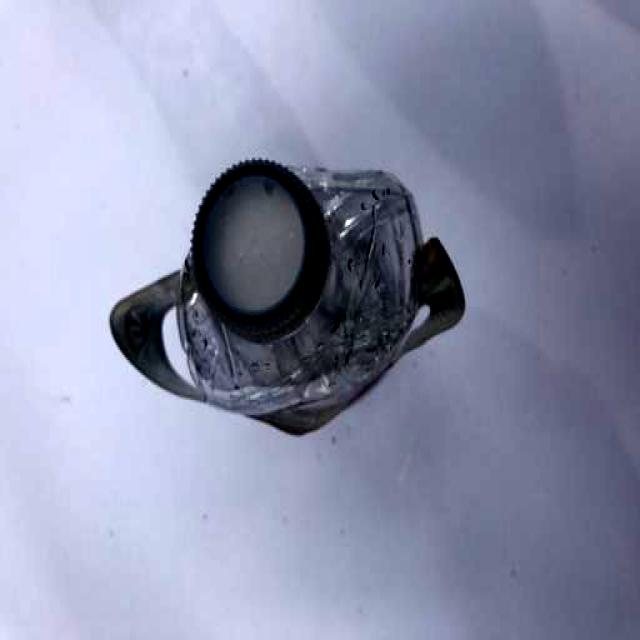
Label: Plastic